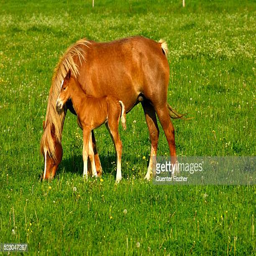
mare and foal in a paddock